Scott Smith (figure skater)

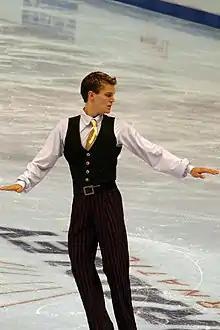
Scott Smith in 2006.

Scott Smith (born October 19, 1981) is an American retired figure skater. He won three senior international medals—silver at the 2003 Nebelhorn Trophy and 2003 Karl Schäfer Memorial, gold at the 2005 Ondrej Nepela Memorial—and placed fifth at the 2005 Four Continents Championships.